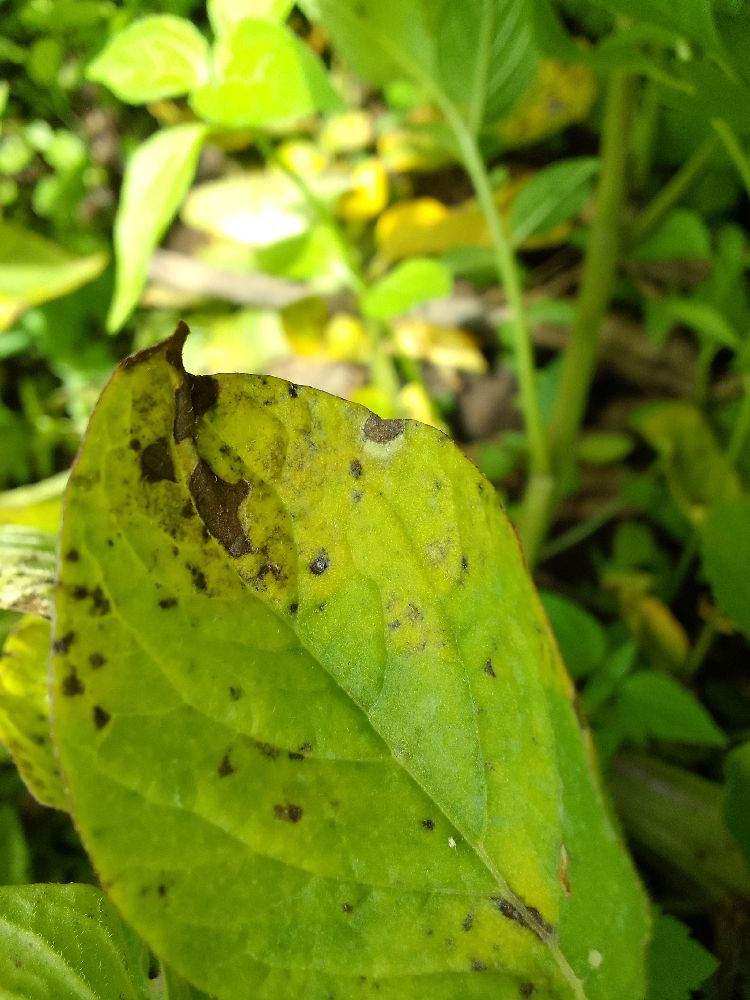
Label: Early blight